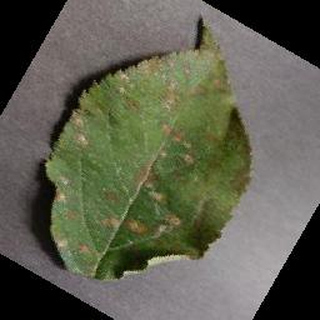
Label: apple_cedar_apple_rust